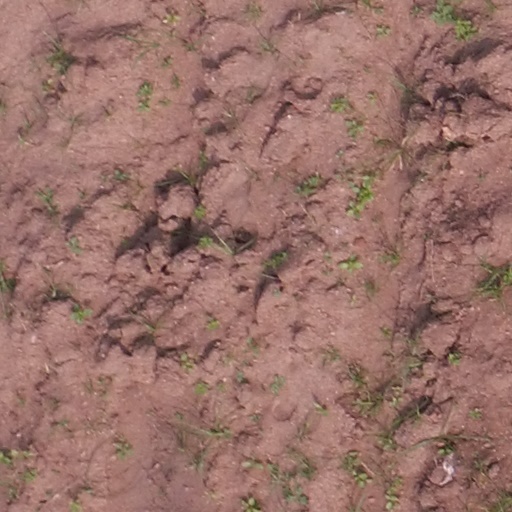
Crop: maize; corn